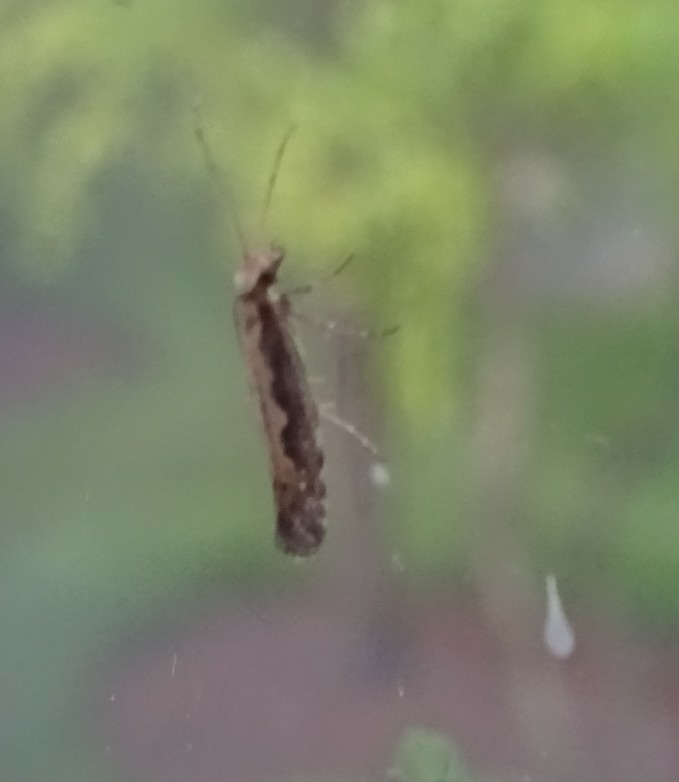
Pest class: diamondback_moth